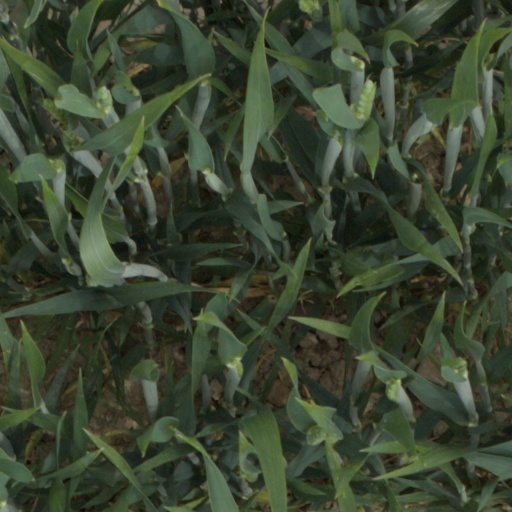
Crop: wheat